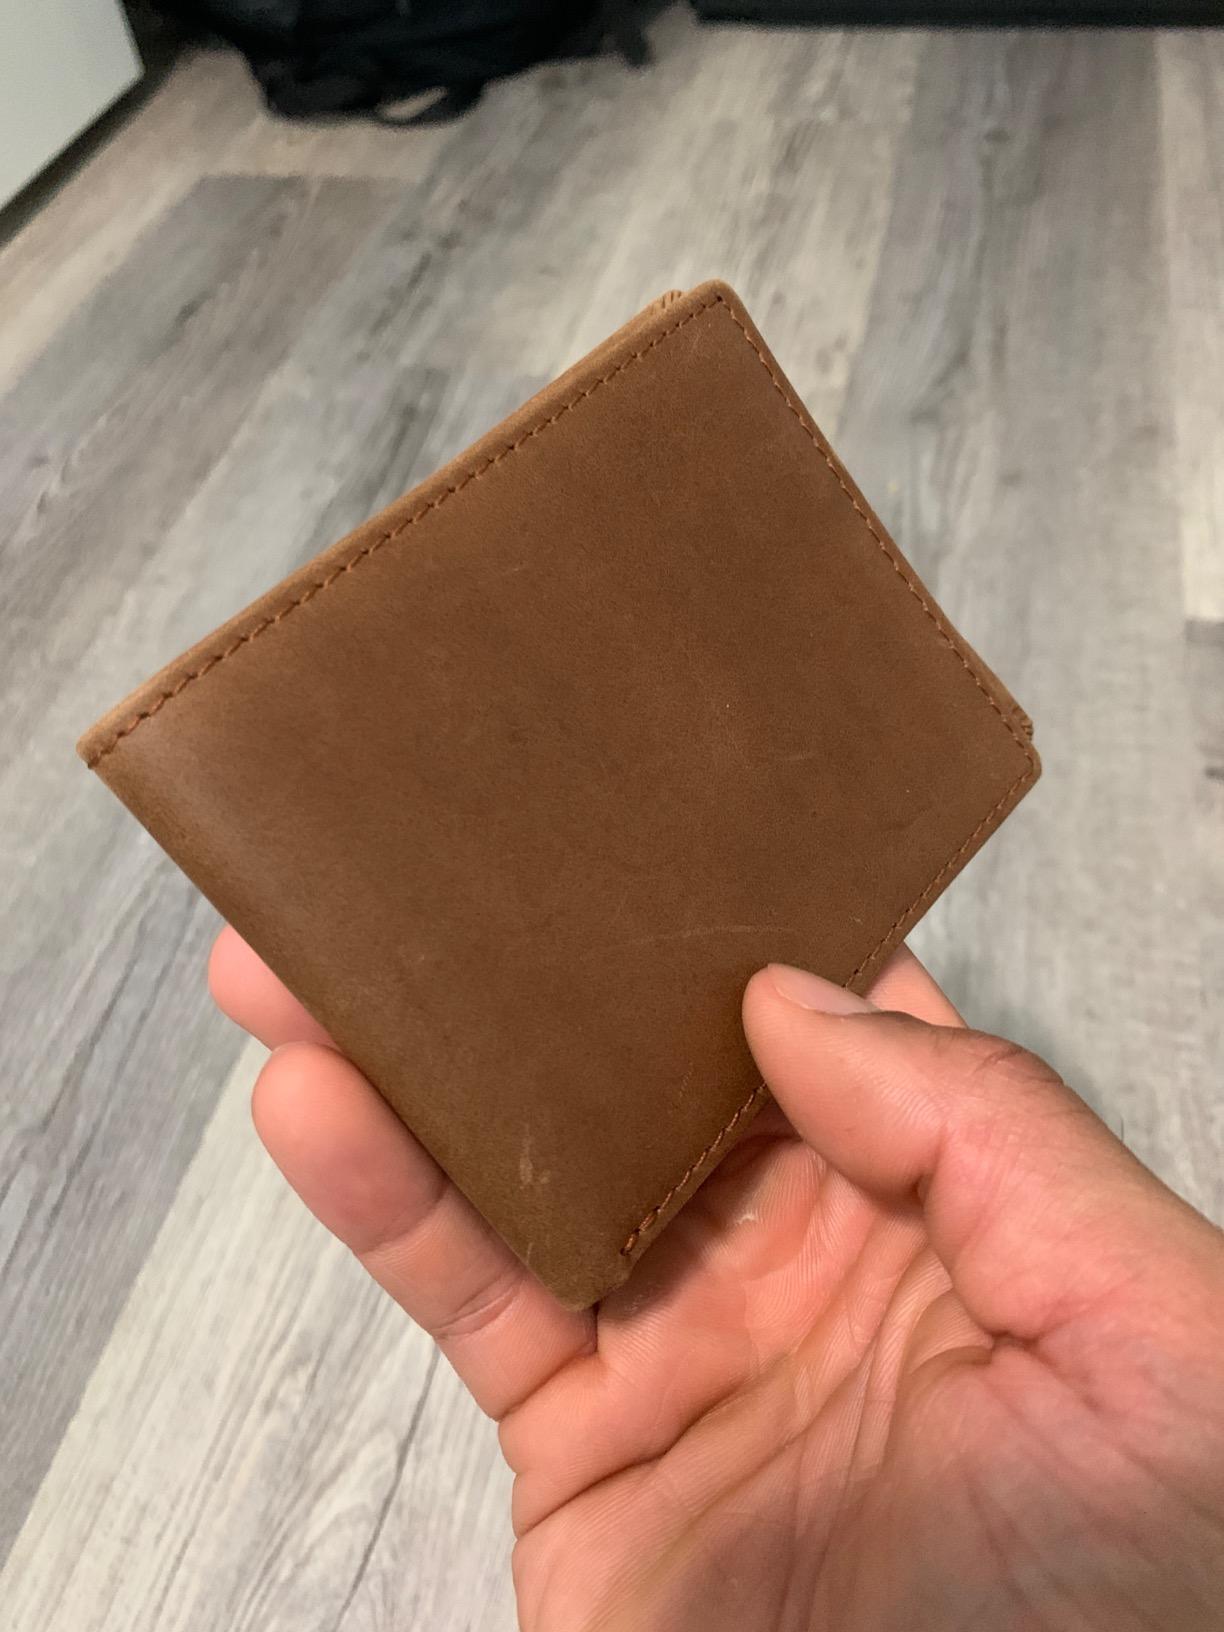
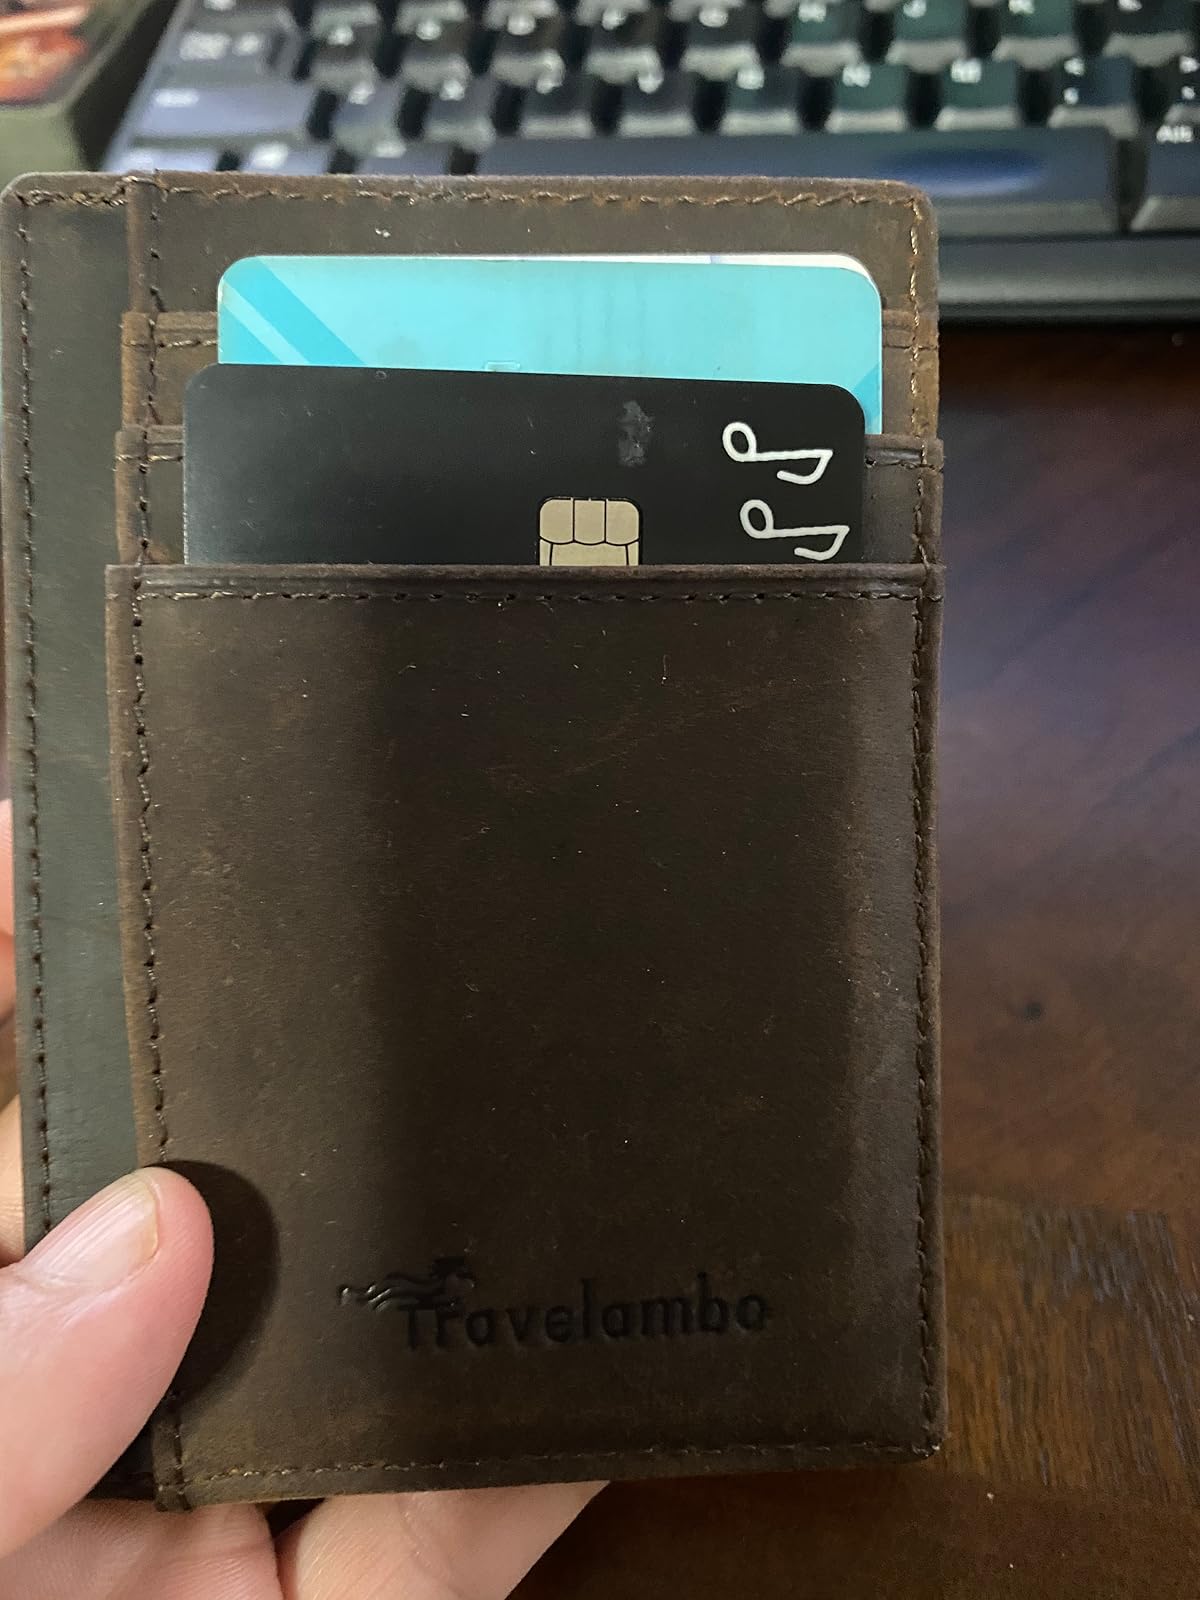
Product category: accessories_wallet
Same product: no